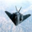
Label: airplane